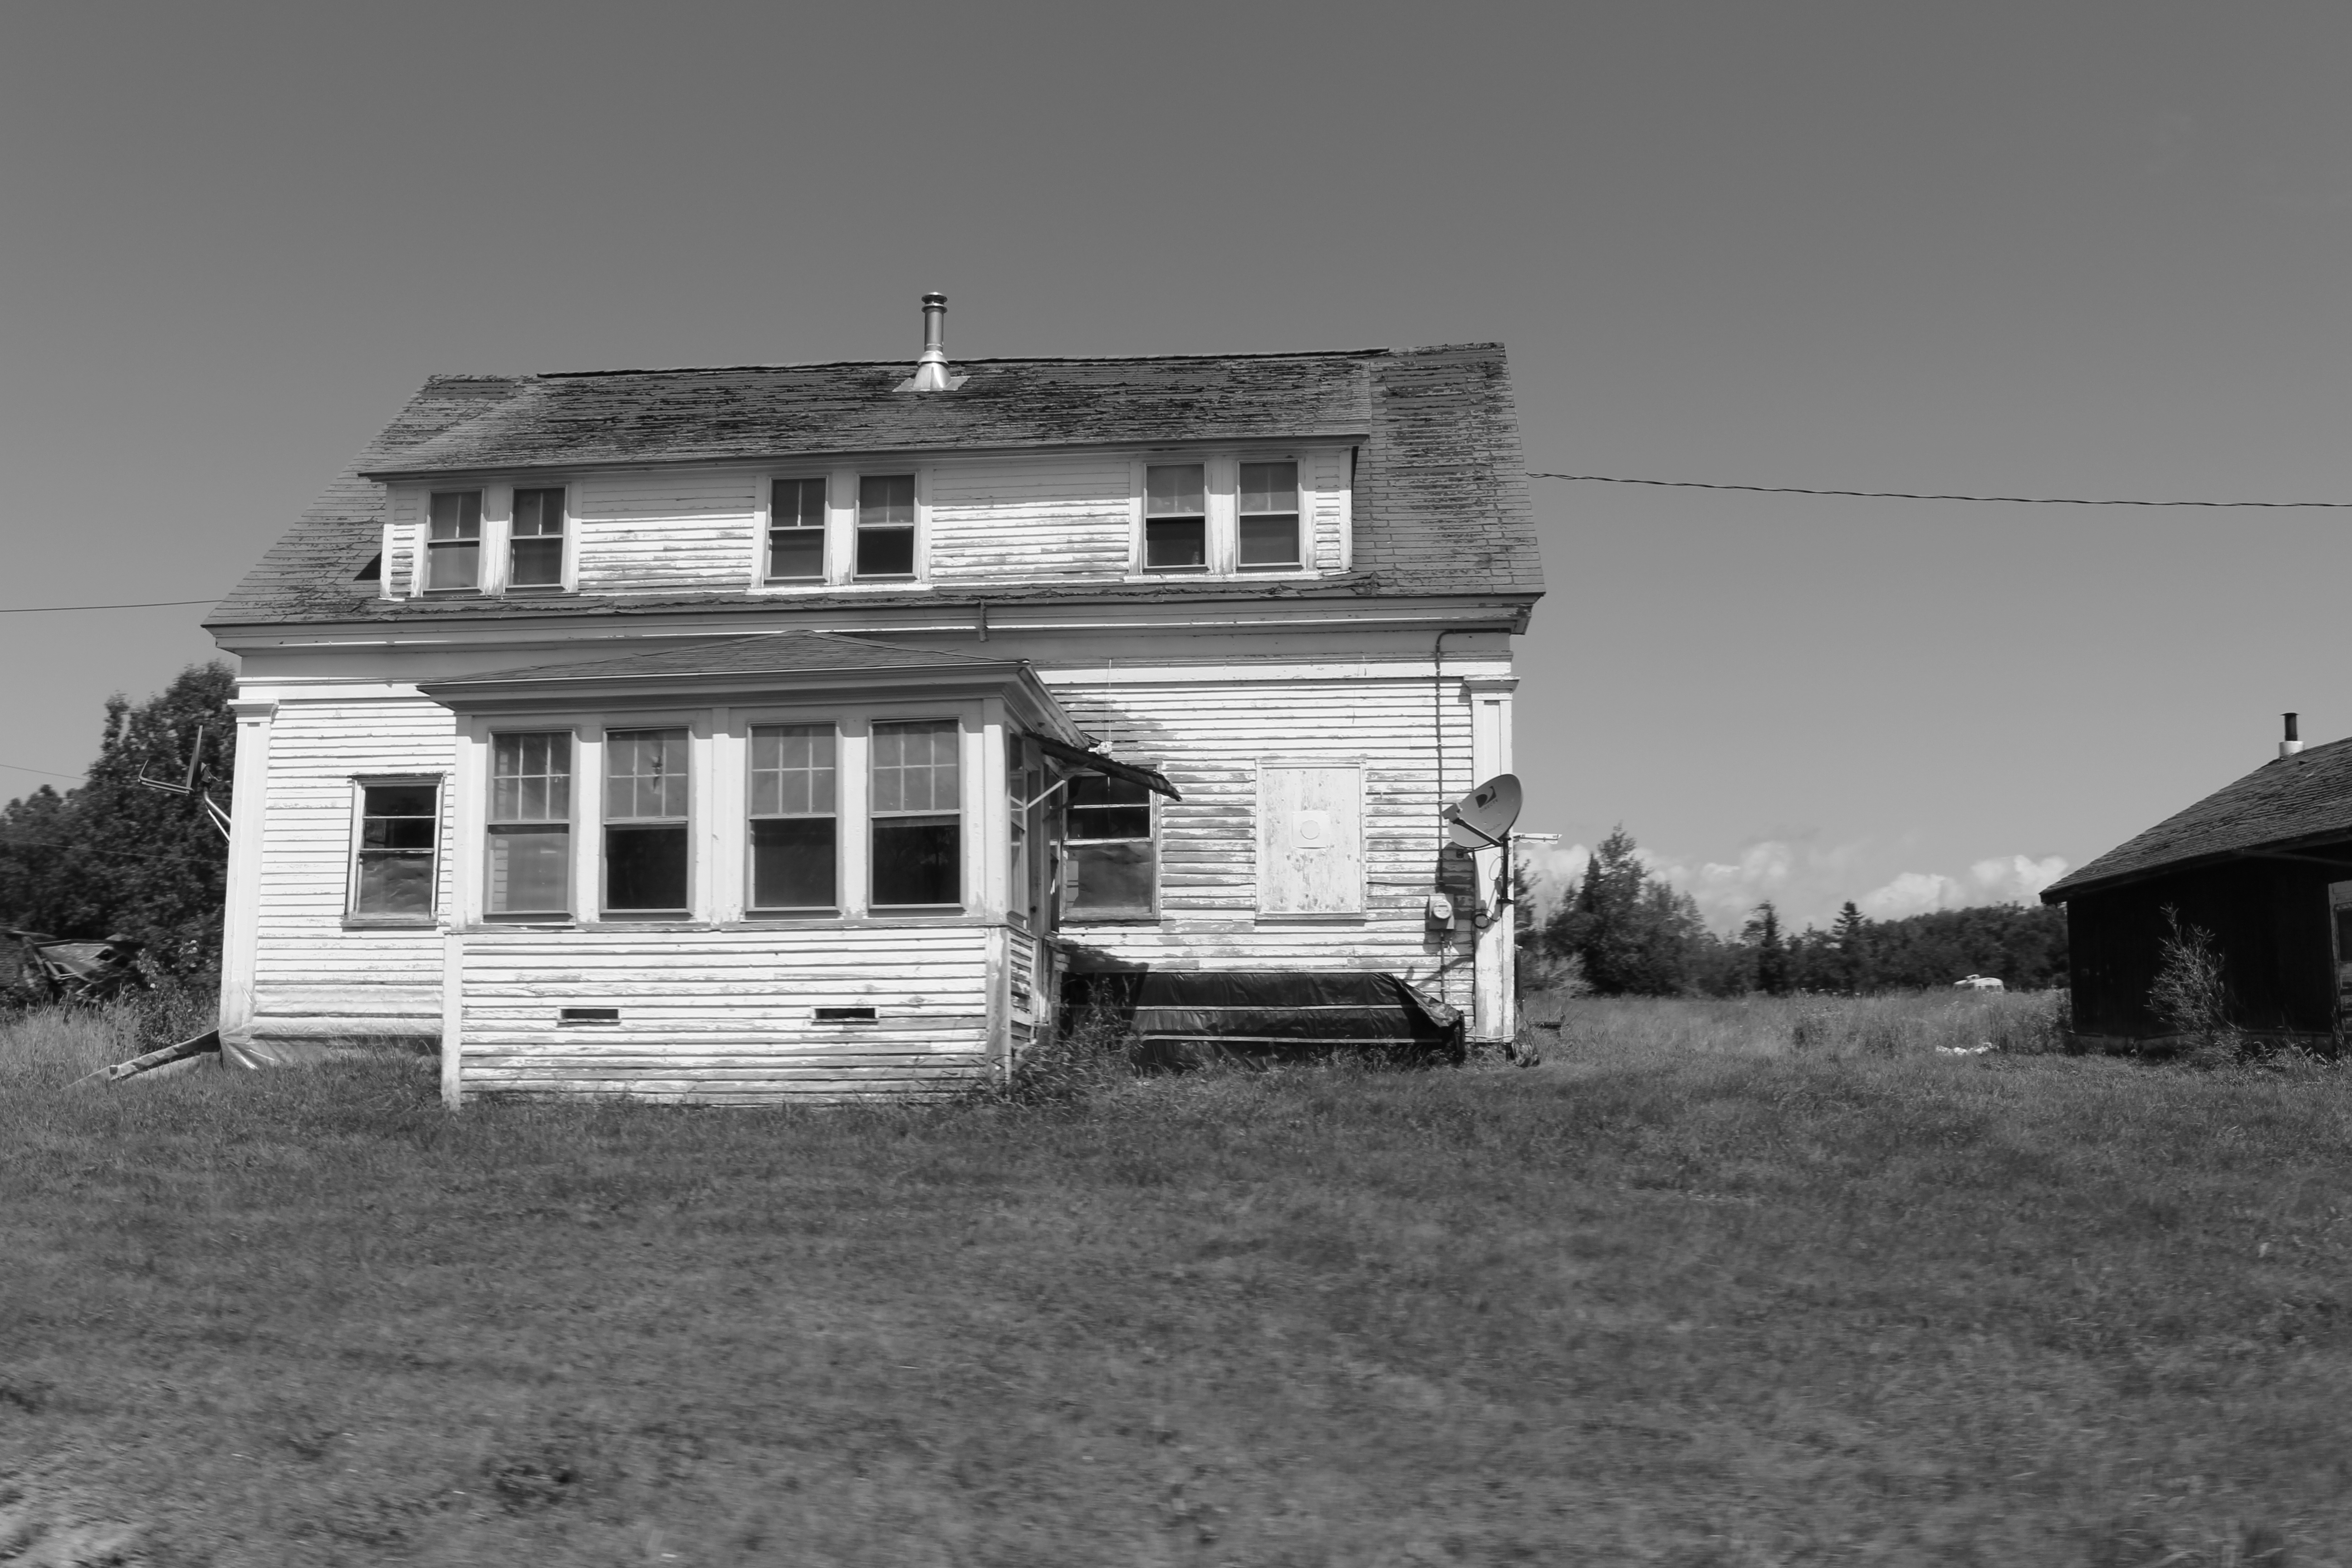
snow, black and white, architecture, white, house, building, home, shack, suburb, cottage, monochrome, estate, monochrome photography, residential area